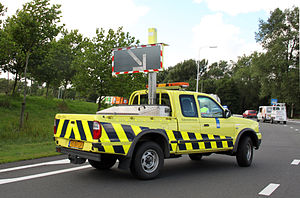
Rijkswaterstaat
Vejinspektør fra Rijkswaterstaat
Rijkswaterstaat er den nationale hollandske forvaltningsenhed, med ansvar for de veje og indenlandske vandveje. Forvaltningen er underlagt det ministeriet for veje og vandvidenskab.